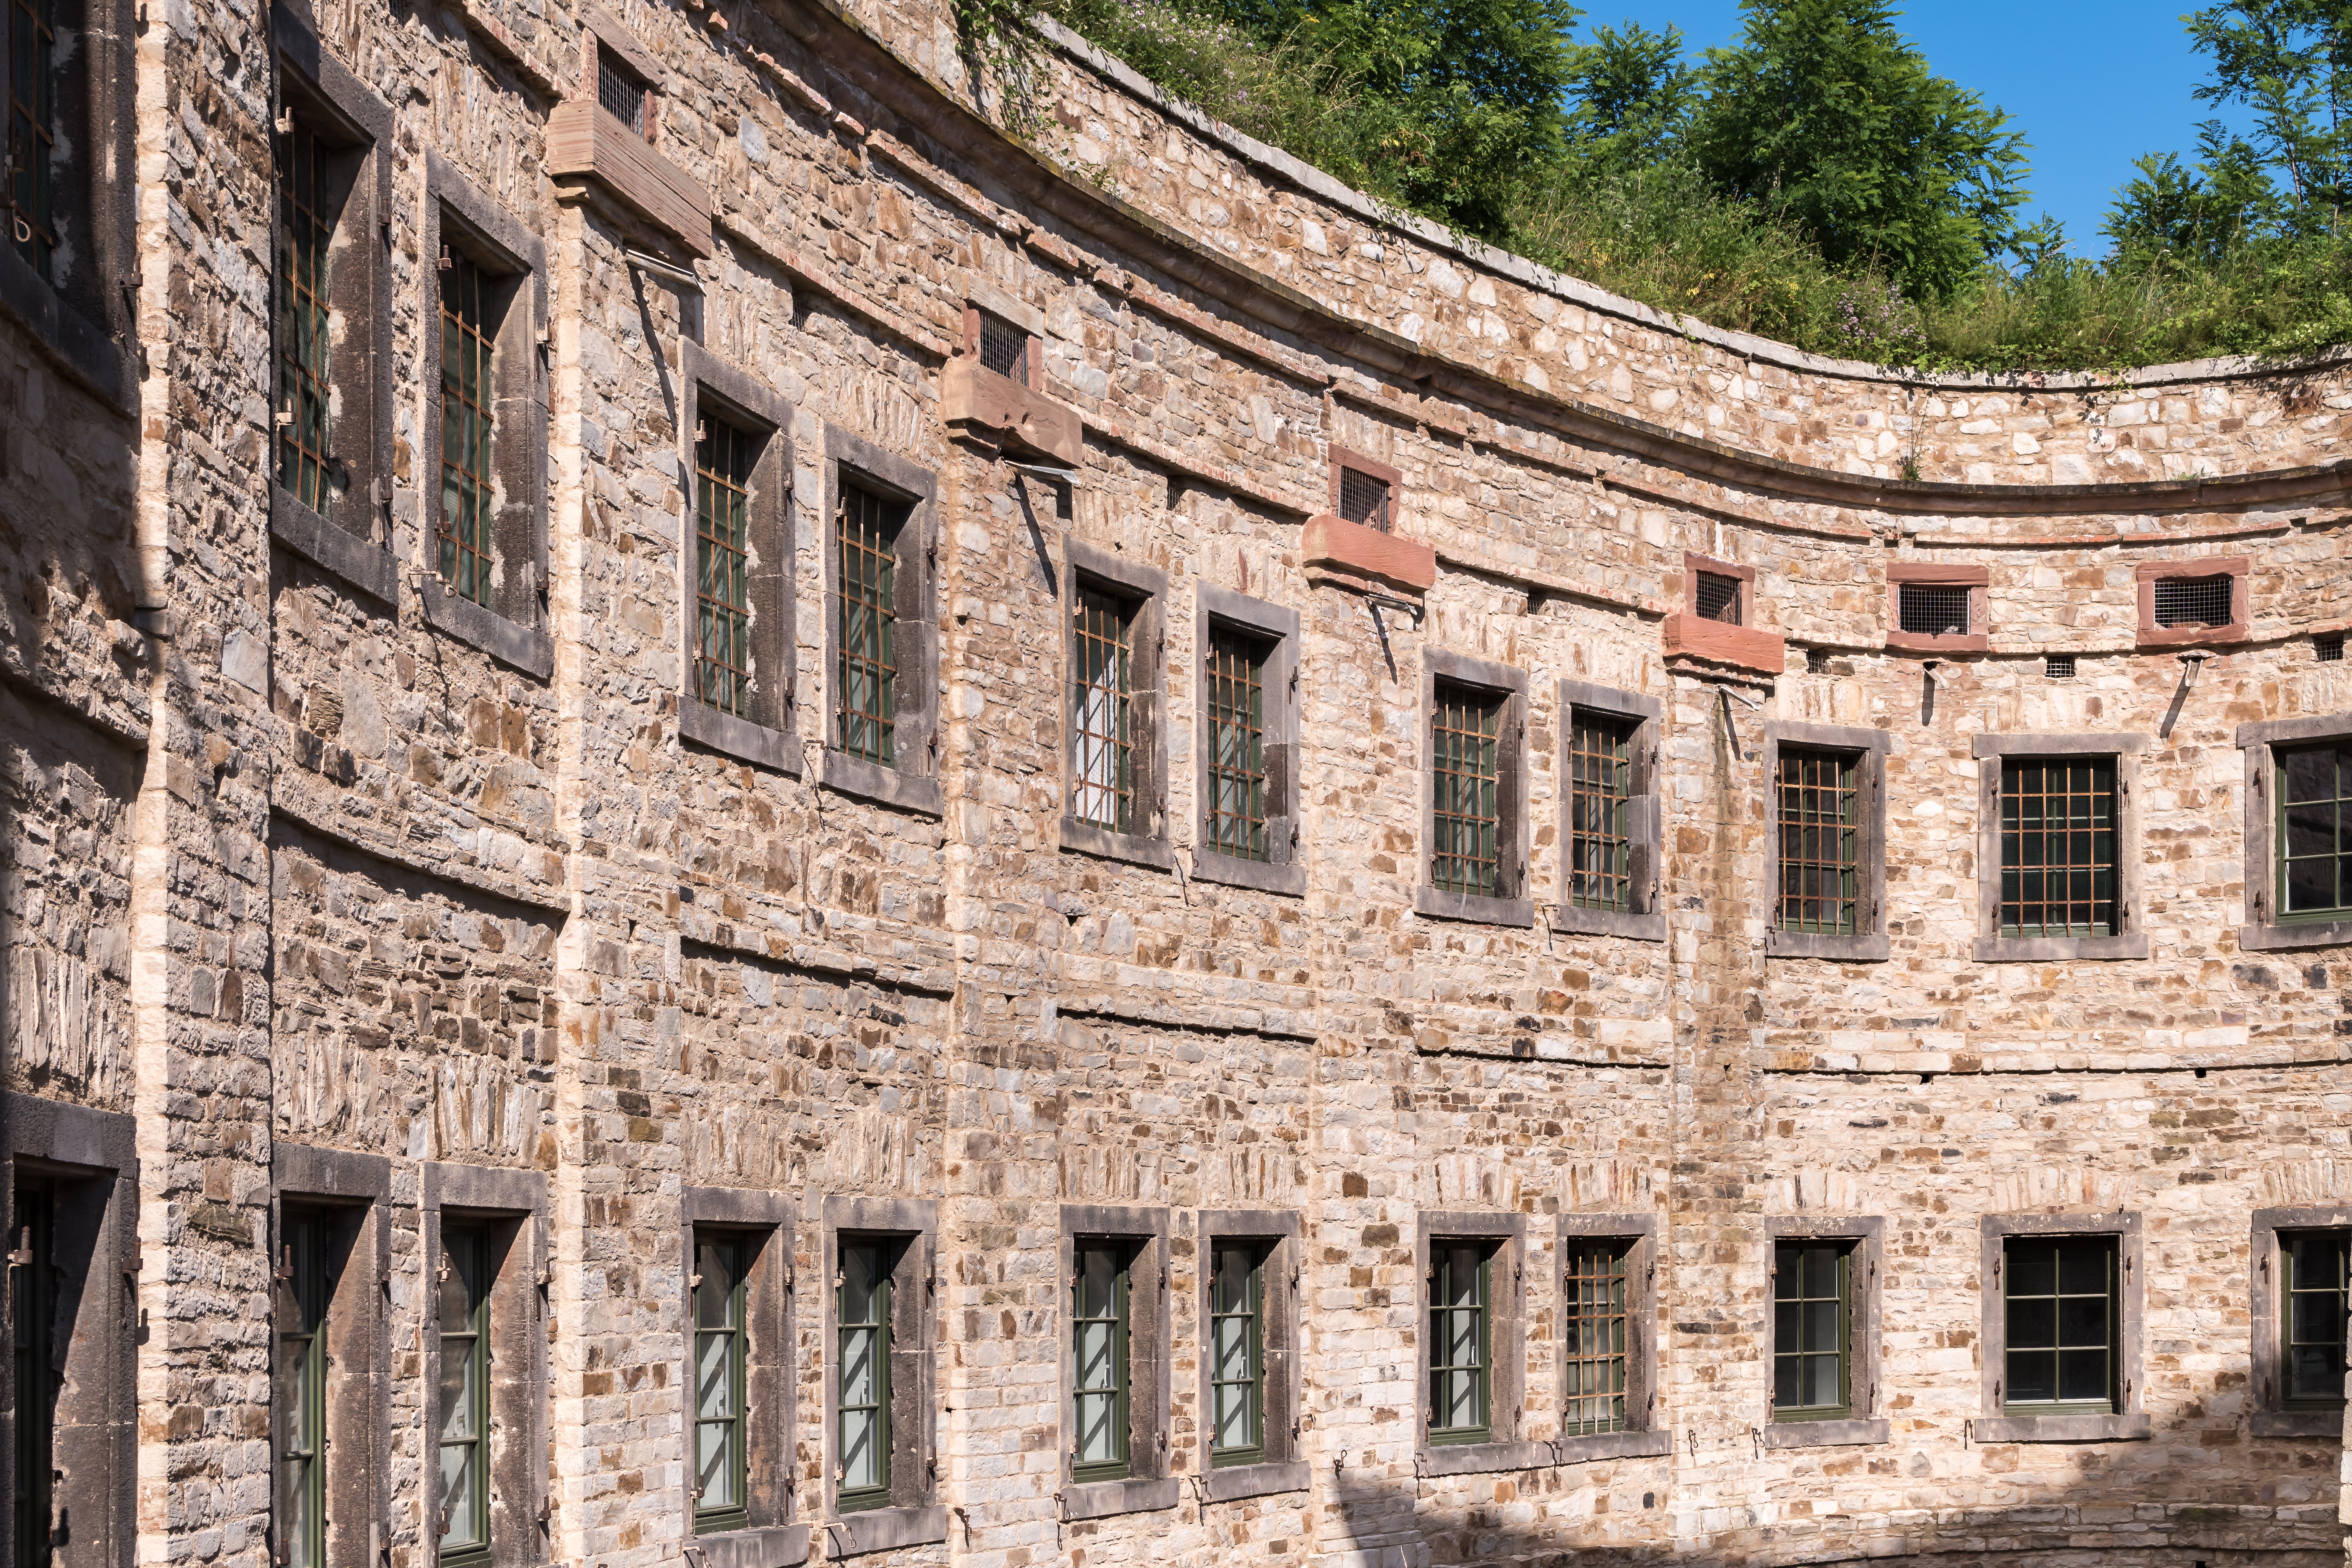
architecture, structure, building, palace, column, landmark, facade, place of worship, world heritage, amphitheatre, temple, ruins, koblenz, ancient rome, archaeological site, unesco world heritage site, roman temple, hindu temple, protected monument, historic site, ehrenbreitstein fortress, ancient history, ancient roman architecture, ancient greek temple